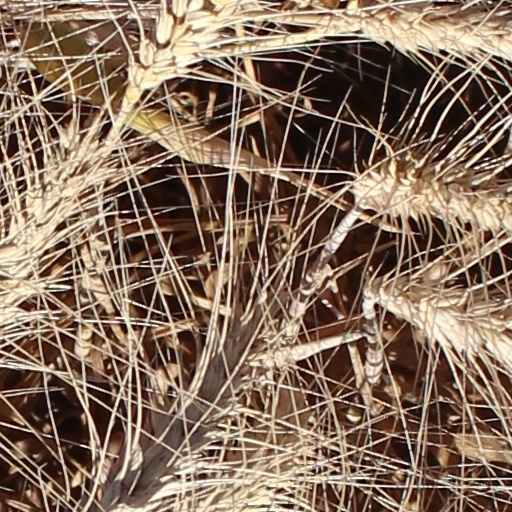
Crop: wheat